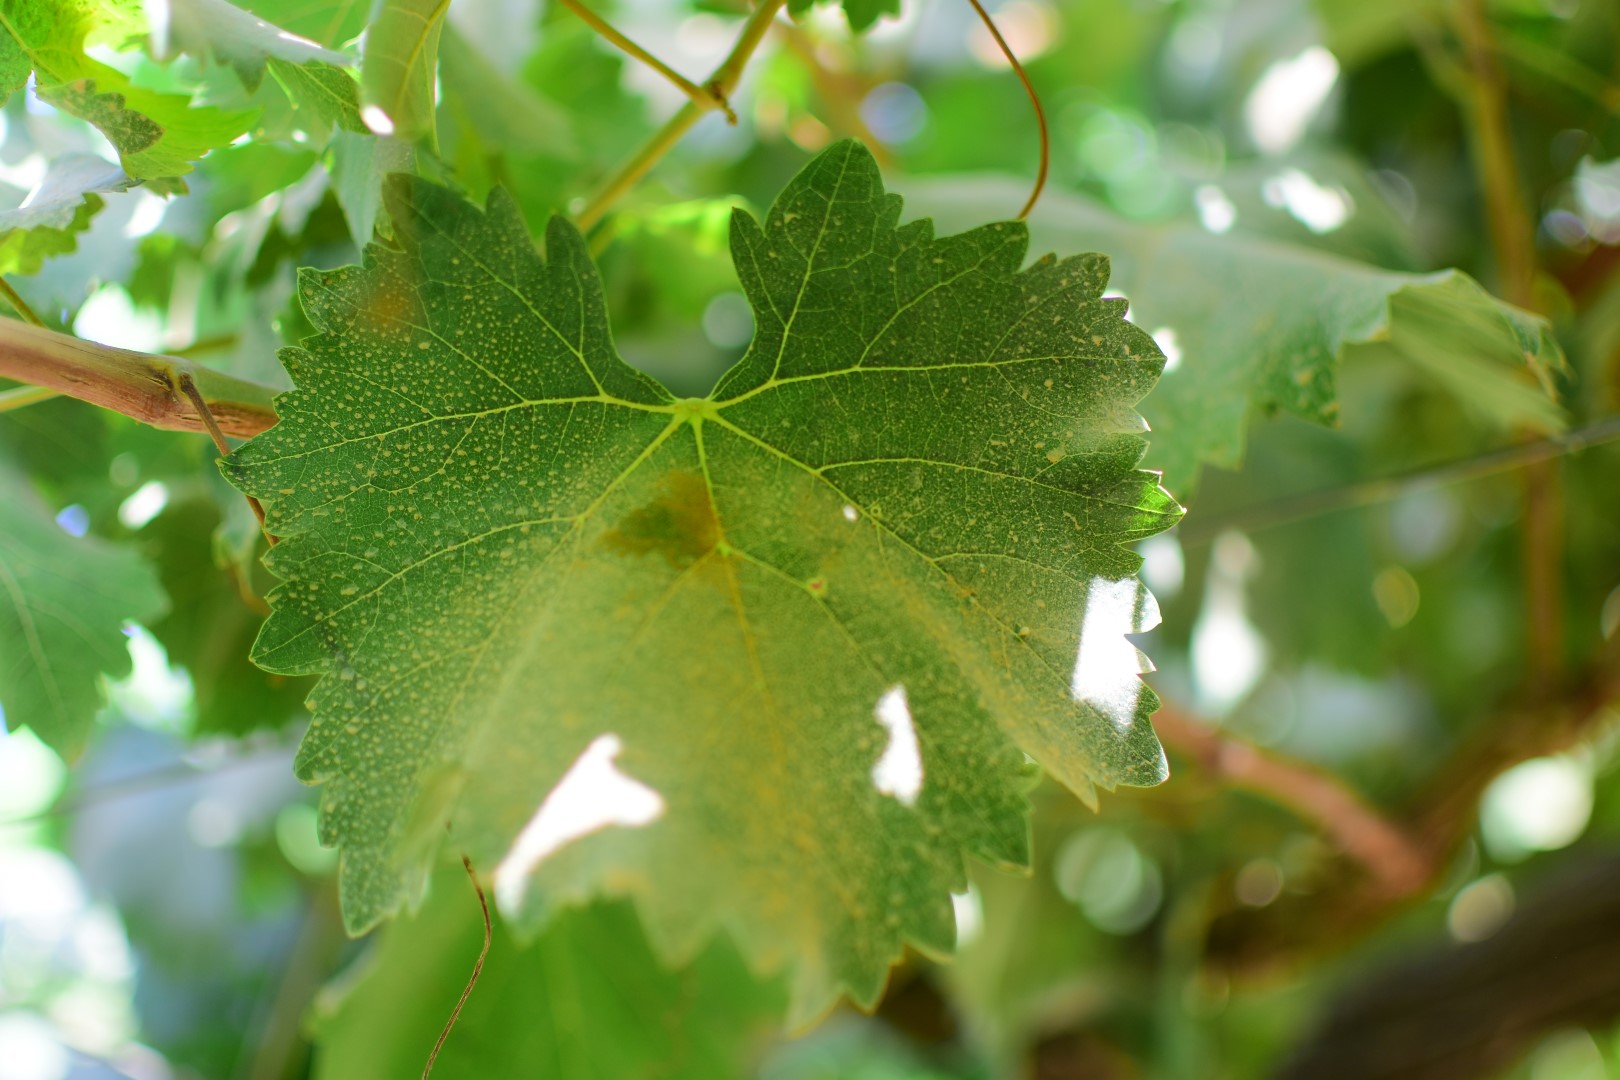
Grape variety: Shdah